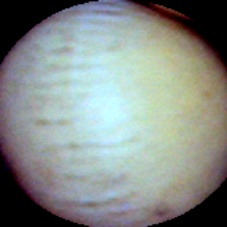
Label: Intact